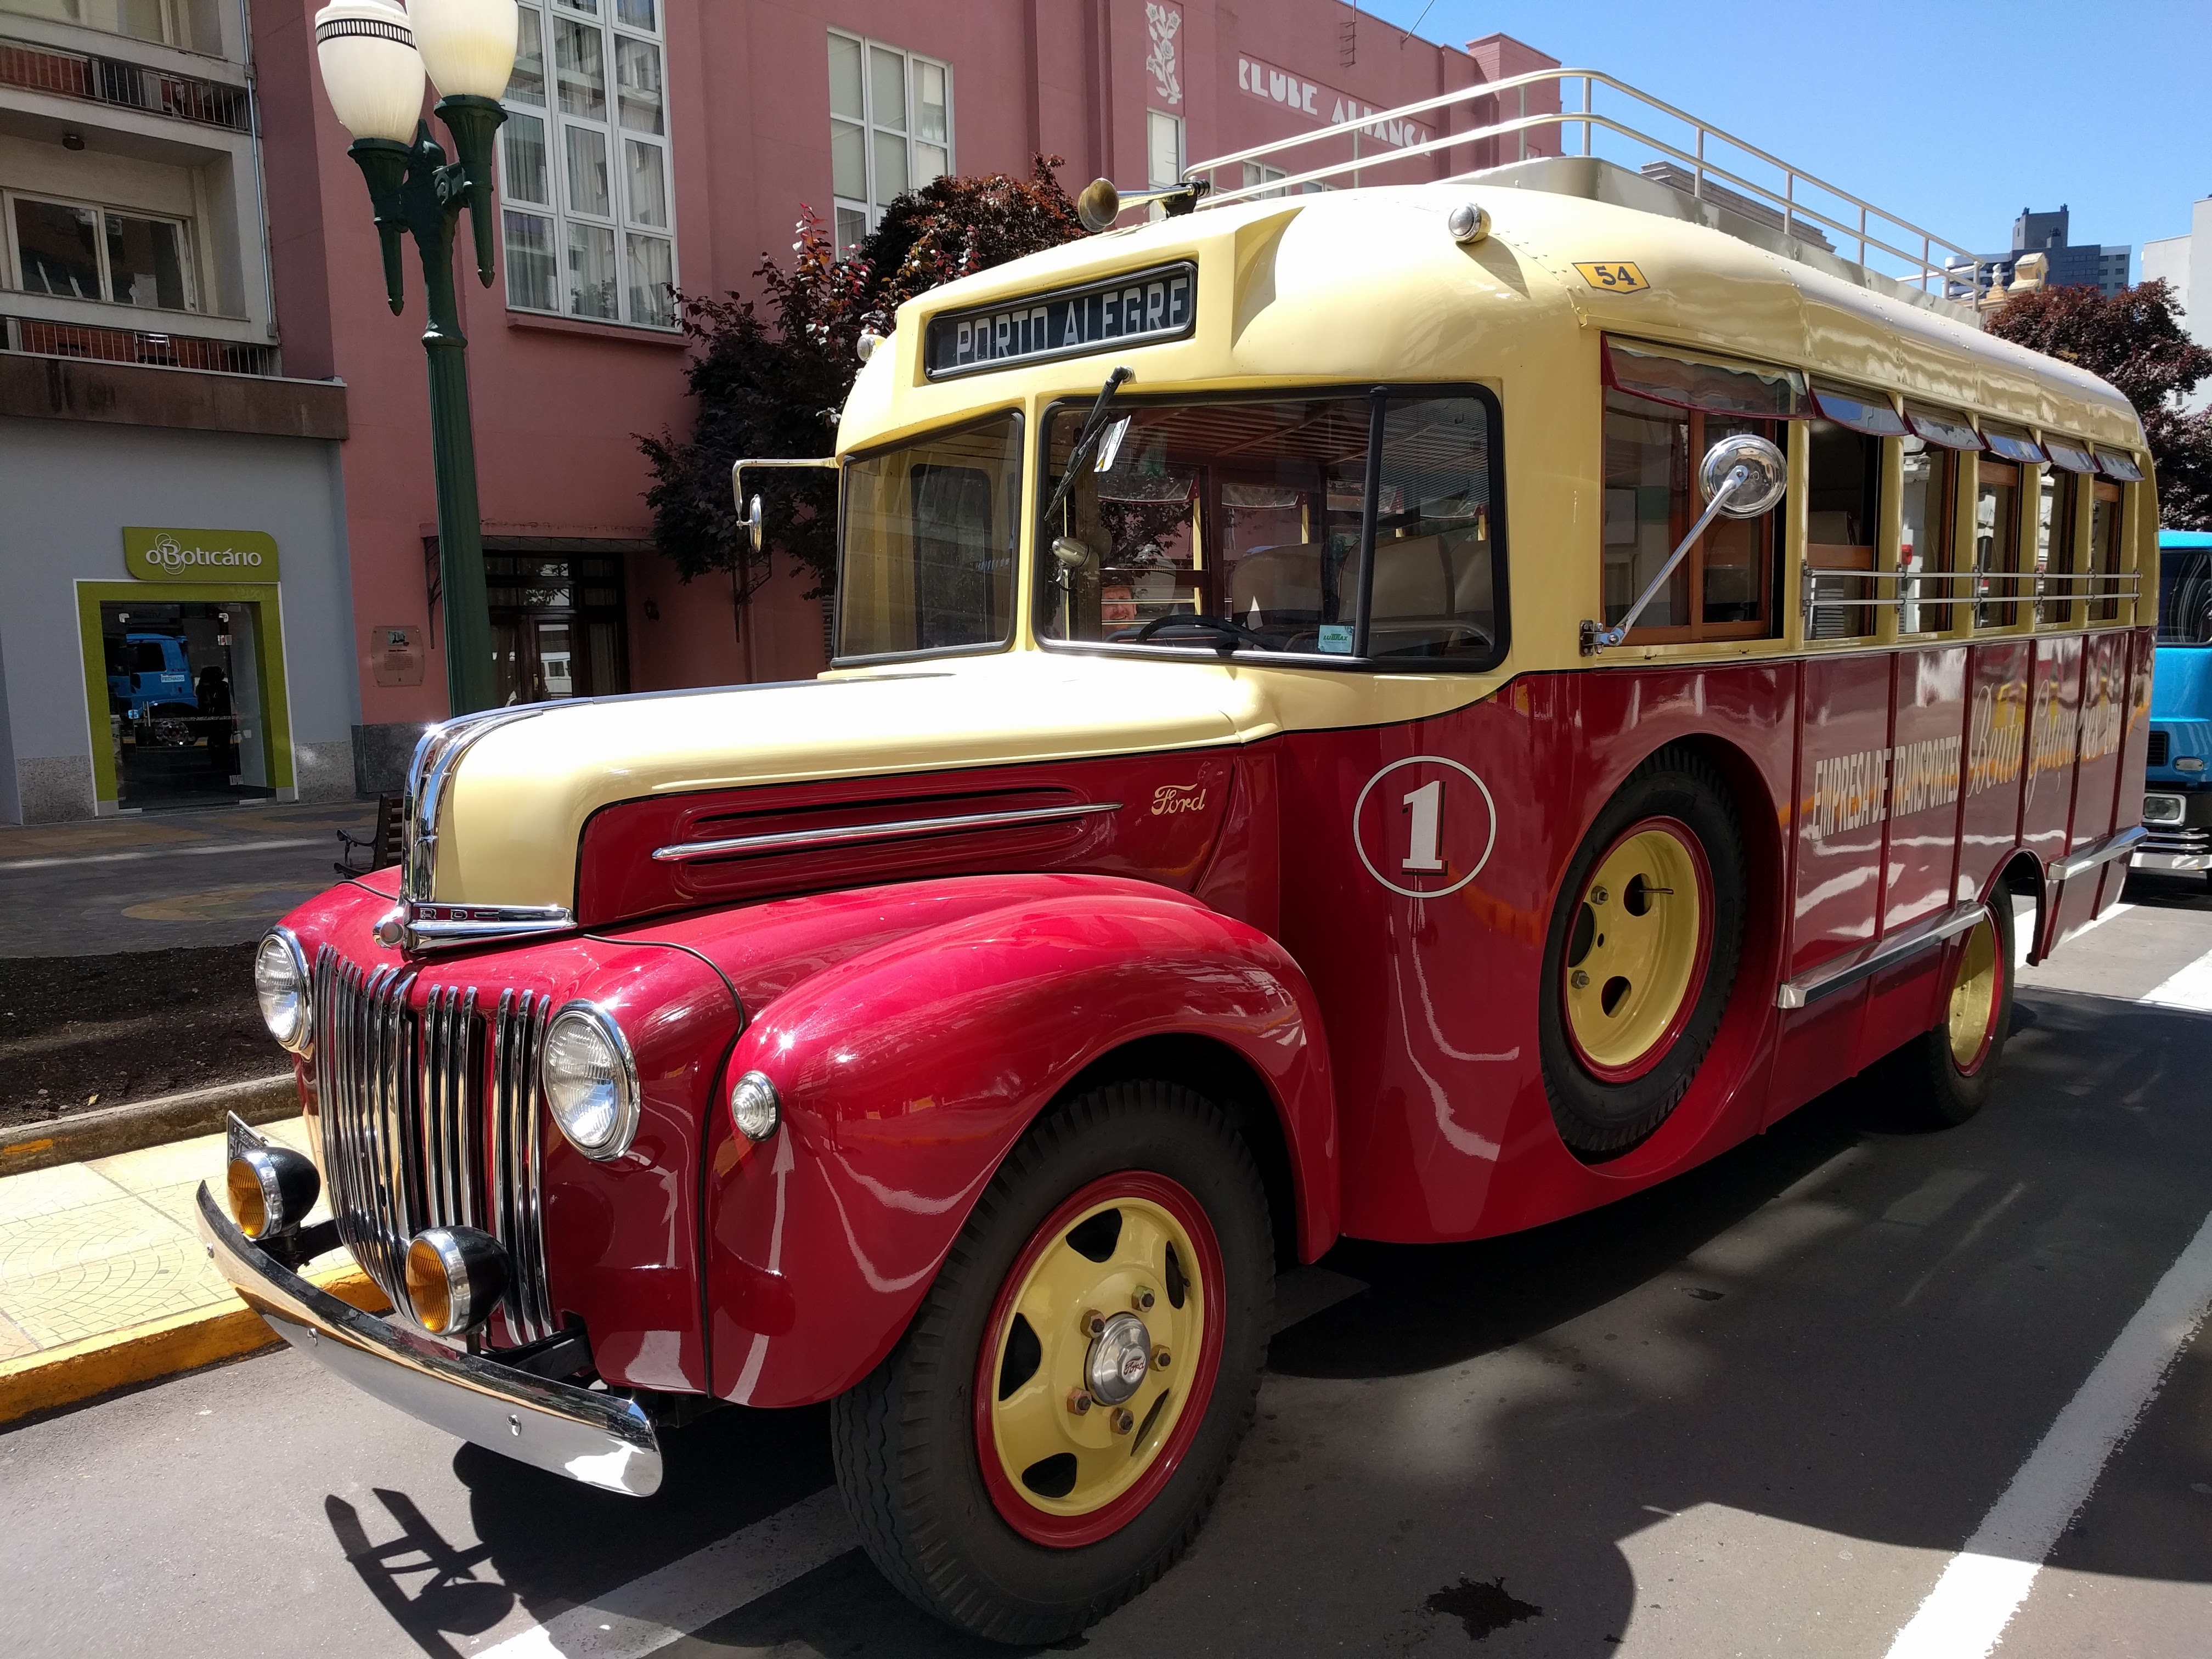
car, old, urban, transport, truck, vehicle, public transport, motor vehicle, bus, classic, antique car, land vehicle, luxury vehicle